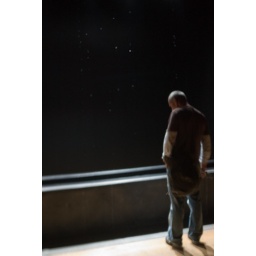
&amp;quot;Your strange certainty still kept: A curtain of water droplets, illuminated by strobe lights, appears frozen in midair.&amp;quot;